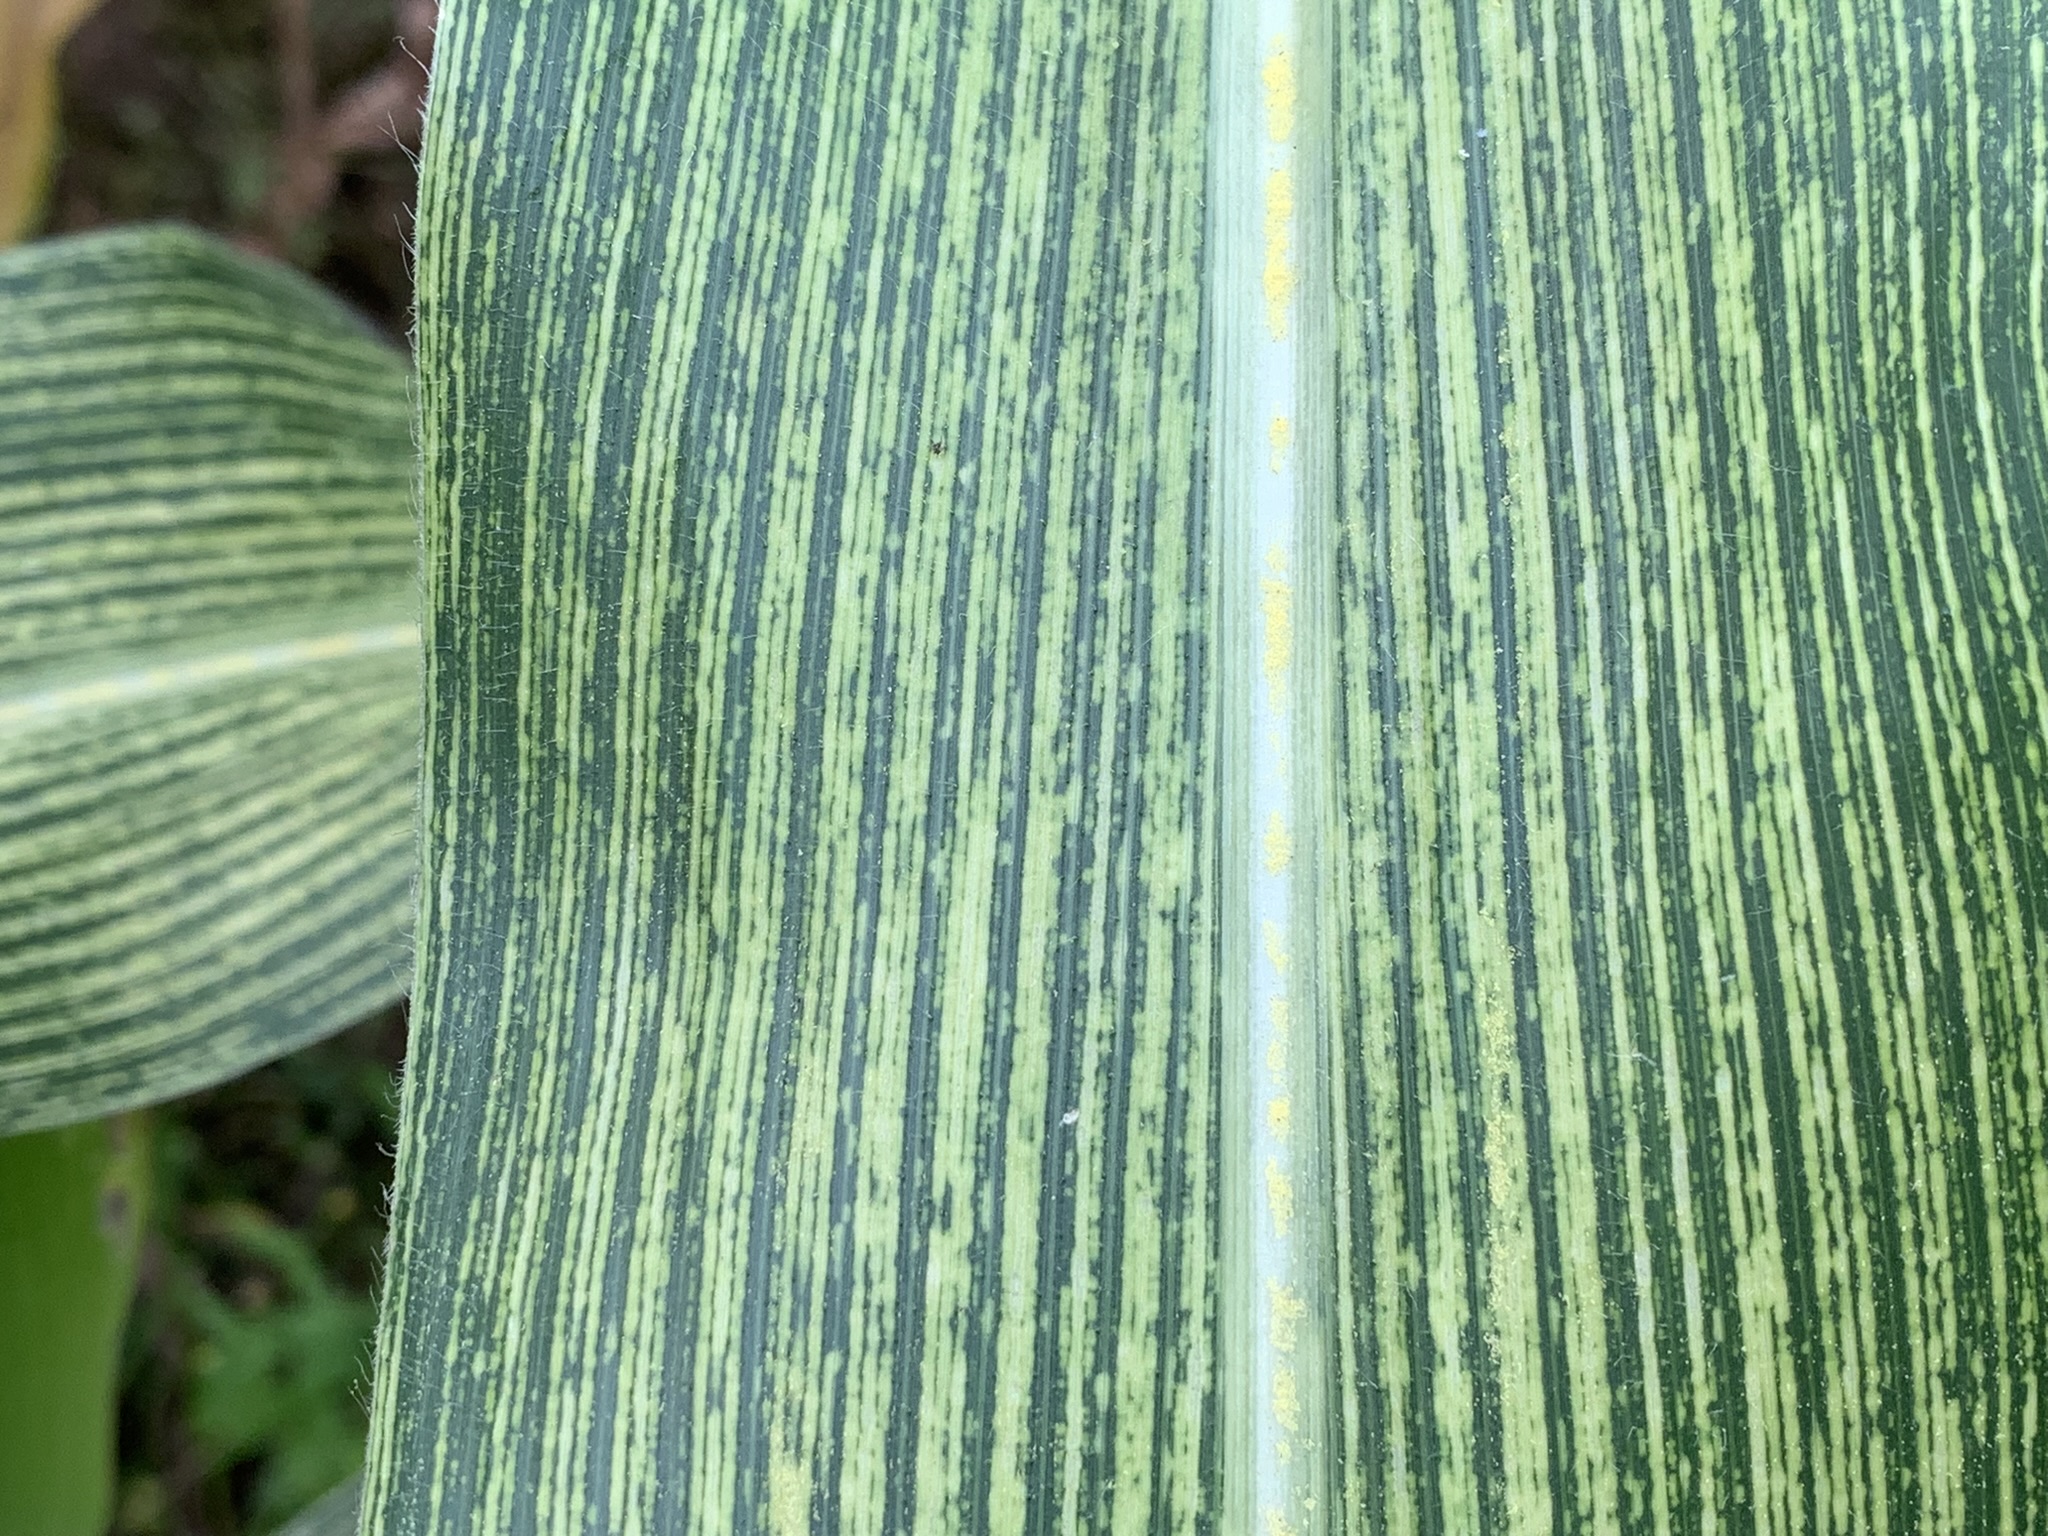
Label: MSV